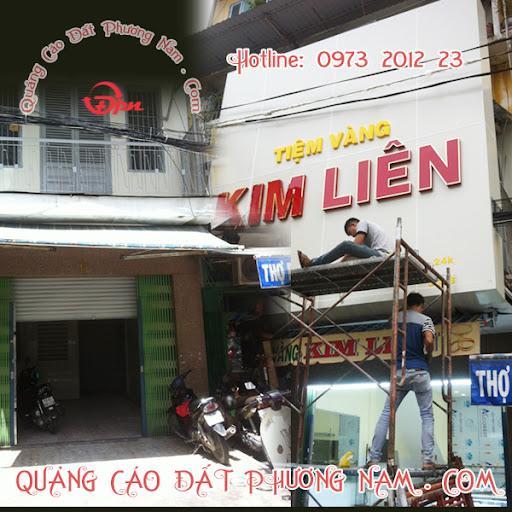
có hai người đàn ông xuất hiện ở bên phải của bức ảnh